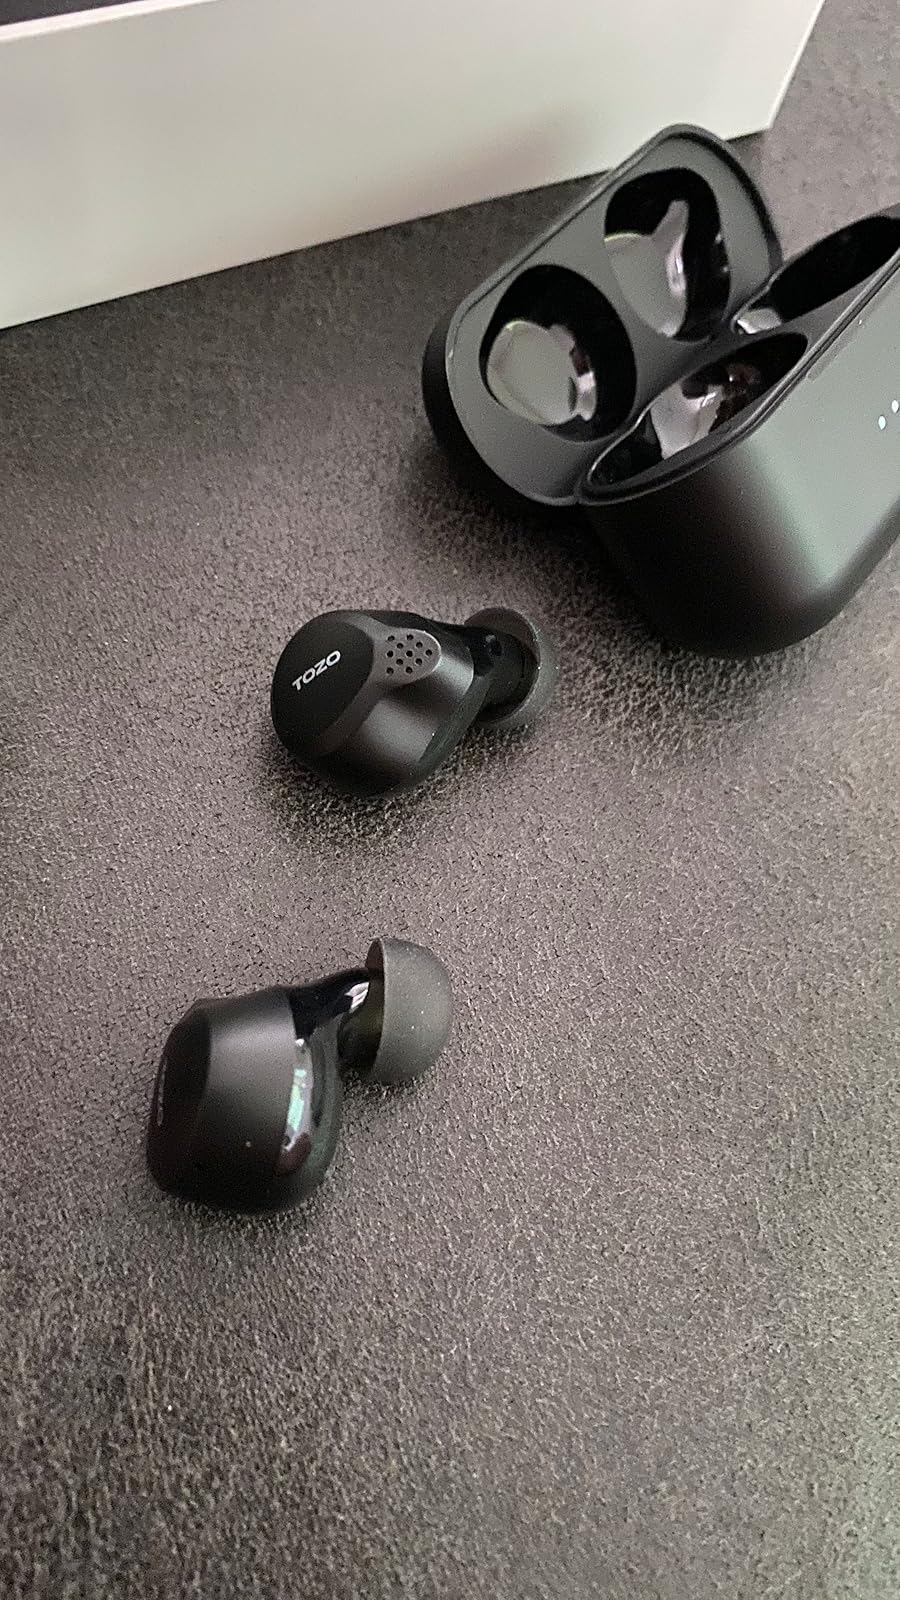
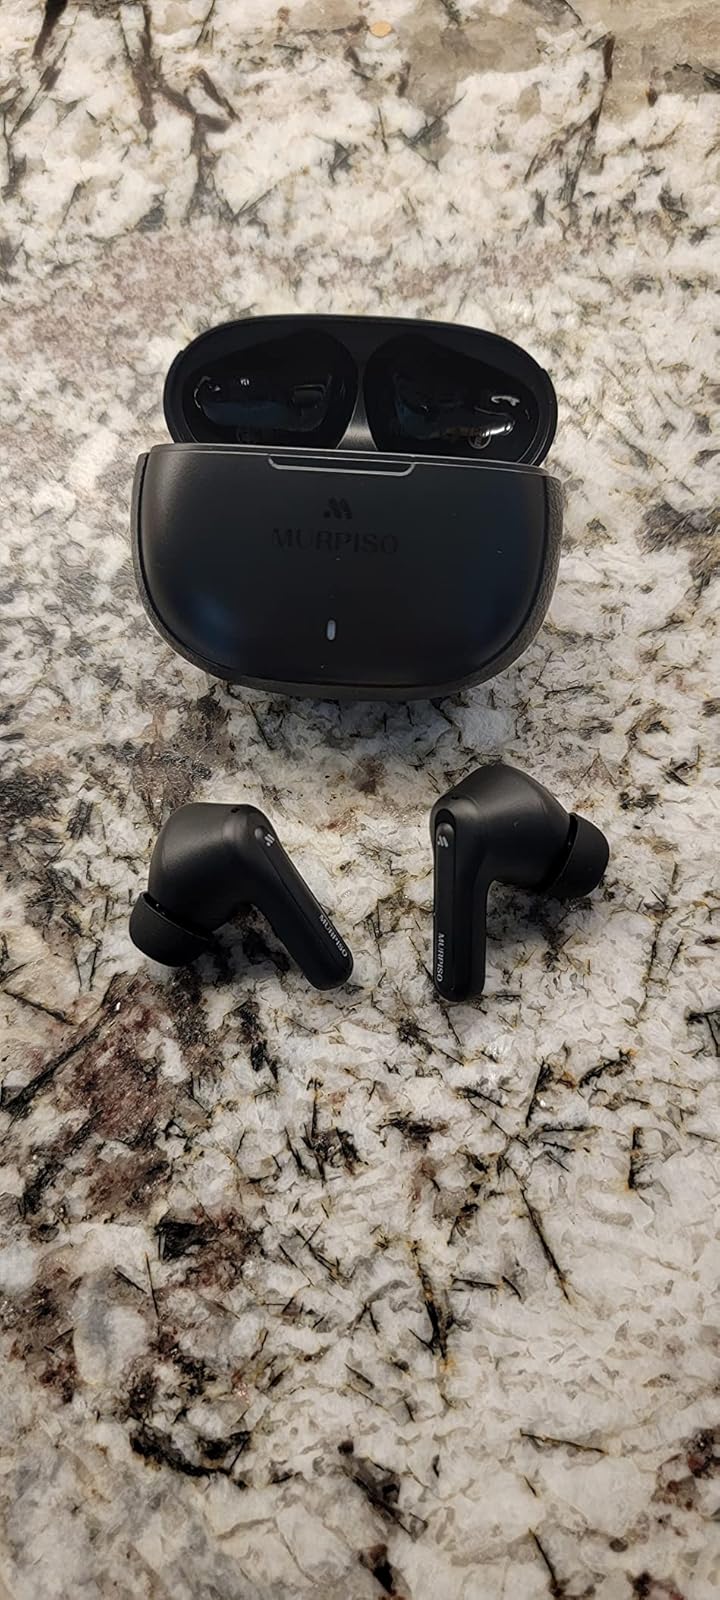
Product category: earbuds
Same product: no